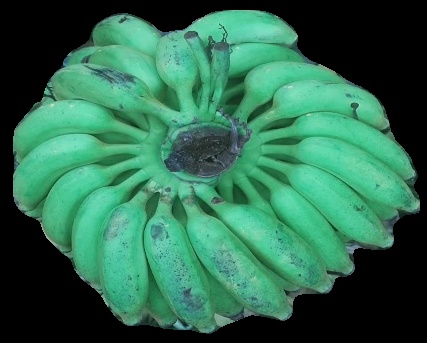
Variety: elakki-bale
Grade: grade1